Nord 4.1201 to 4.1272

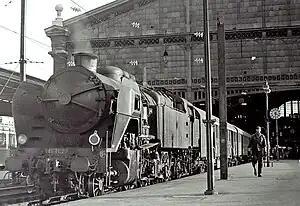
SNCF 2-141.TC.27 at Paris Gare du Nord, late August 1970

In 1935, the 4.1200s essentially provide commuter services at the head of push-pull trains composed of five to nine cars, up to 420 tons gross. They are assigned in part to depots of , Mitry, Beaumont ... They are found between Paris on the one hand and Ermont, Creil and Pontoise on the other. In addition to the commuter traffic, 4.1200's also take charge of the freight service between Persian-Beaumont and Luzarches with reversal at Montsoult.